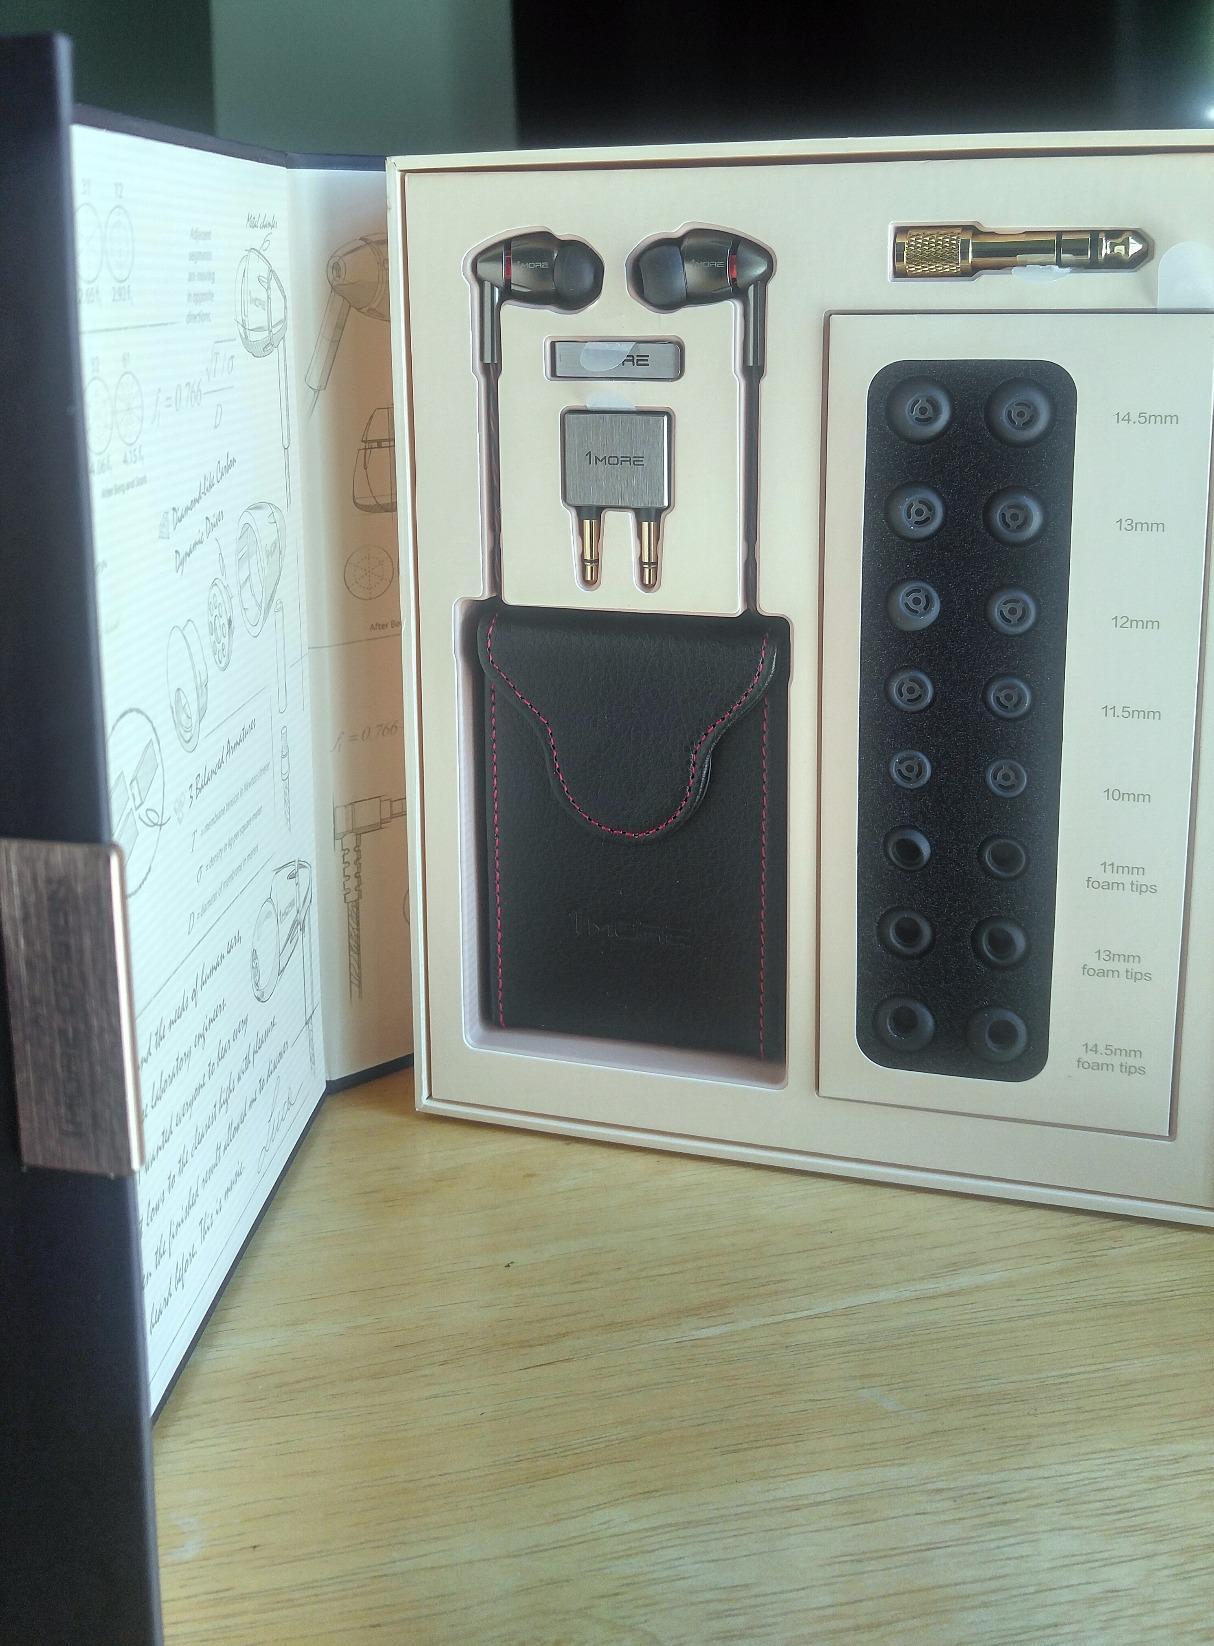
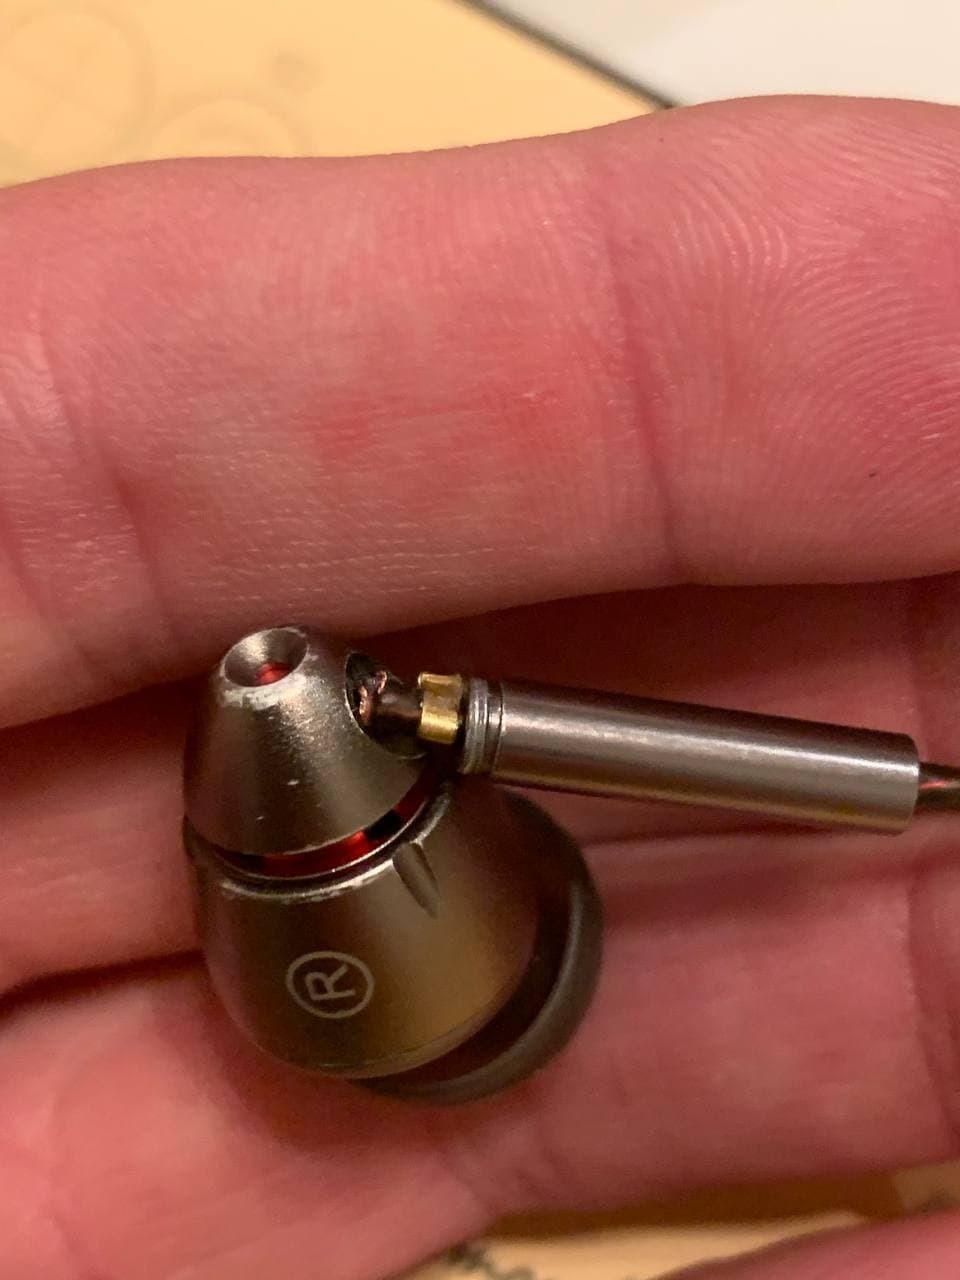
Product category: headphones
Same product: yes